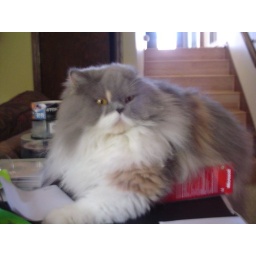
my cat is soooo dumb! she thinks she is small enough to fit in a box that size!!!!